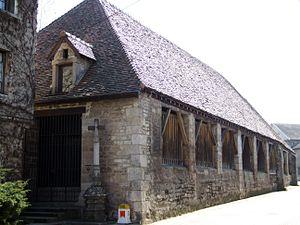
Vitteaux, Côte-d'Or, Bourgogne, FRANCE